Thaddeus McCotter 2012 presidential campaign

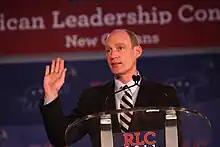
McCotter stands at a podium with his right arm bent at the elbow and facing up

In Congress, leadership assigned McCotter to the House Financial Services Committee. In addition, he joined the moderate Republican Main Street Partnership. In 2006, he attained the chairmanship of the House Republican Policy Committee, and two years later was named head of his party's Fiscal Integrity Task Force. On the task force, he gained a reputation as a leading opponent of pork barrel spending. He voted against the Emergency Economic Stabilization Act of 2008 and the Affordable Health Care for America Act of 2010, but supported the bailout of the automobile industry in 2009. He also supported an increase in the minimum wage and advocated fair trade with China. Nevertheless, the "Detroit Free Press" described him as a "conservative's conservative" and GovTrack labeled him a "far-right Republican".